Pretty Poison (film)

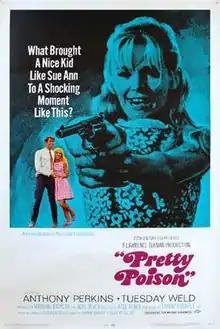
Original film poster

Pretty Poison is a 1968 American black comedy film directed by Noel Black, starring Anthony Perkins and Tuesday Weld, about an ex-convict and a high school cheerleader who commit a series of crimes. The film was based on the novel "She Let Him Continue" by Stephen Geller. It has become a cult film.